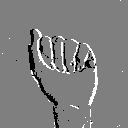
ASL letter: a